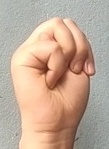
ASL sign: M